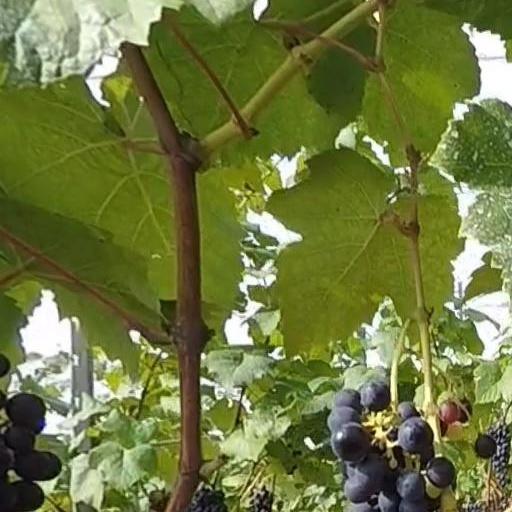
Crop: grape